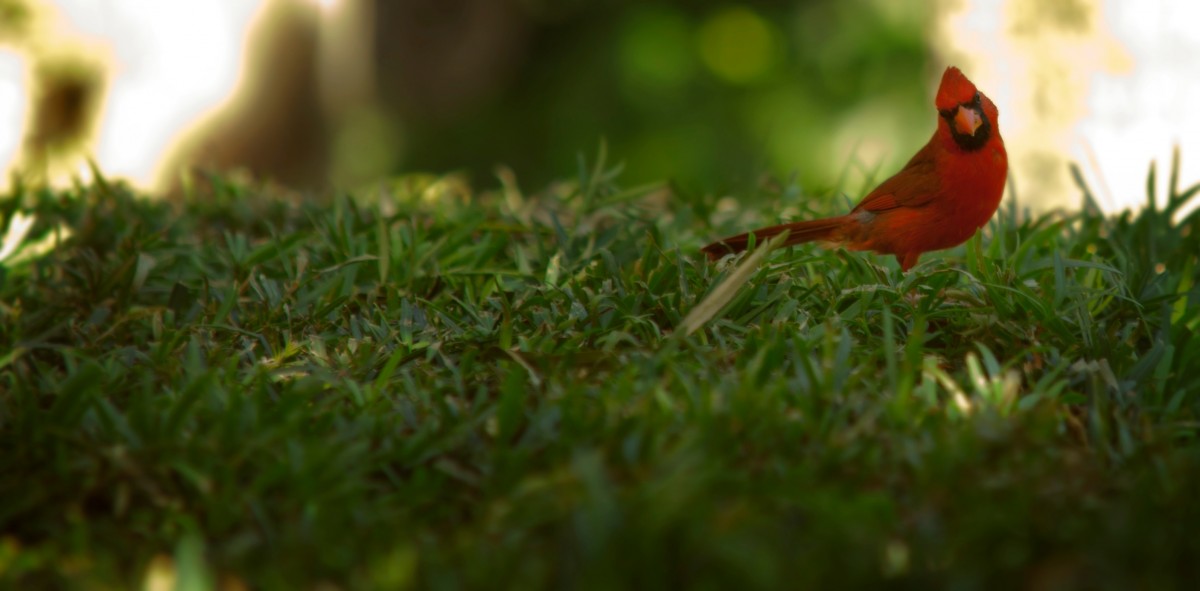
Tags: grass, branch, lawn, sunlight, leaf, flower, wildlife, green, autumn, fauna, vertebrate, macro photography, old world flycatcher